333P/LINEAR

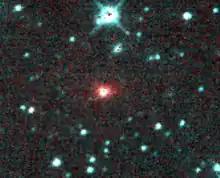
333P/LINEAR on 21 February 2016 by NEOWISE

333P/LINEAR is a Jupiter family periodic comet in retrograde orbit with an orbital period of 8.7 years. Upon discovery it was the sun-orbiting natural object in retrograde orbit with the shortest known orbital period. The comet was discovered by LINEAR on 4 November 2007.